Queens' College, Cambridge

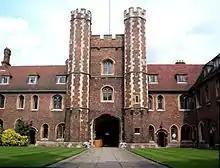
Queens' College Gatehouse

Queens' College is a constituent college of the University of Cambridge. Queens' is one of the 16 "old colleges" of the university, and was founded in 1448 by Margaret of Anjou. Its buildings span the River Cam with the Mathematical Bridge and Silver Street connecting the two sides.